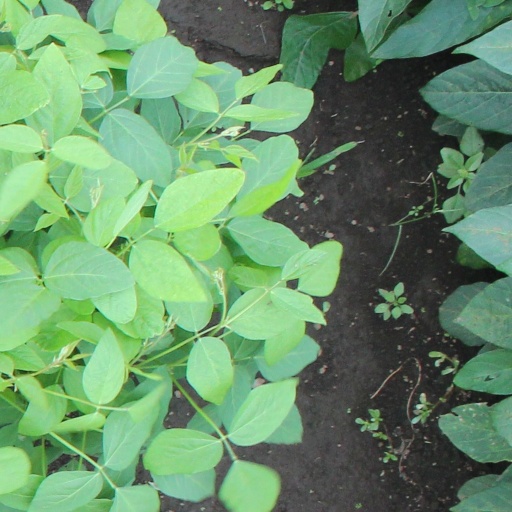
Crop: soybean